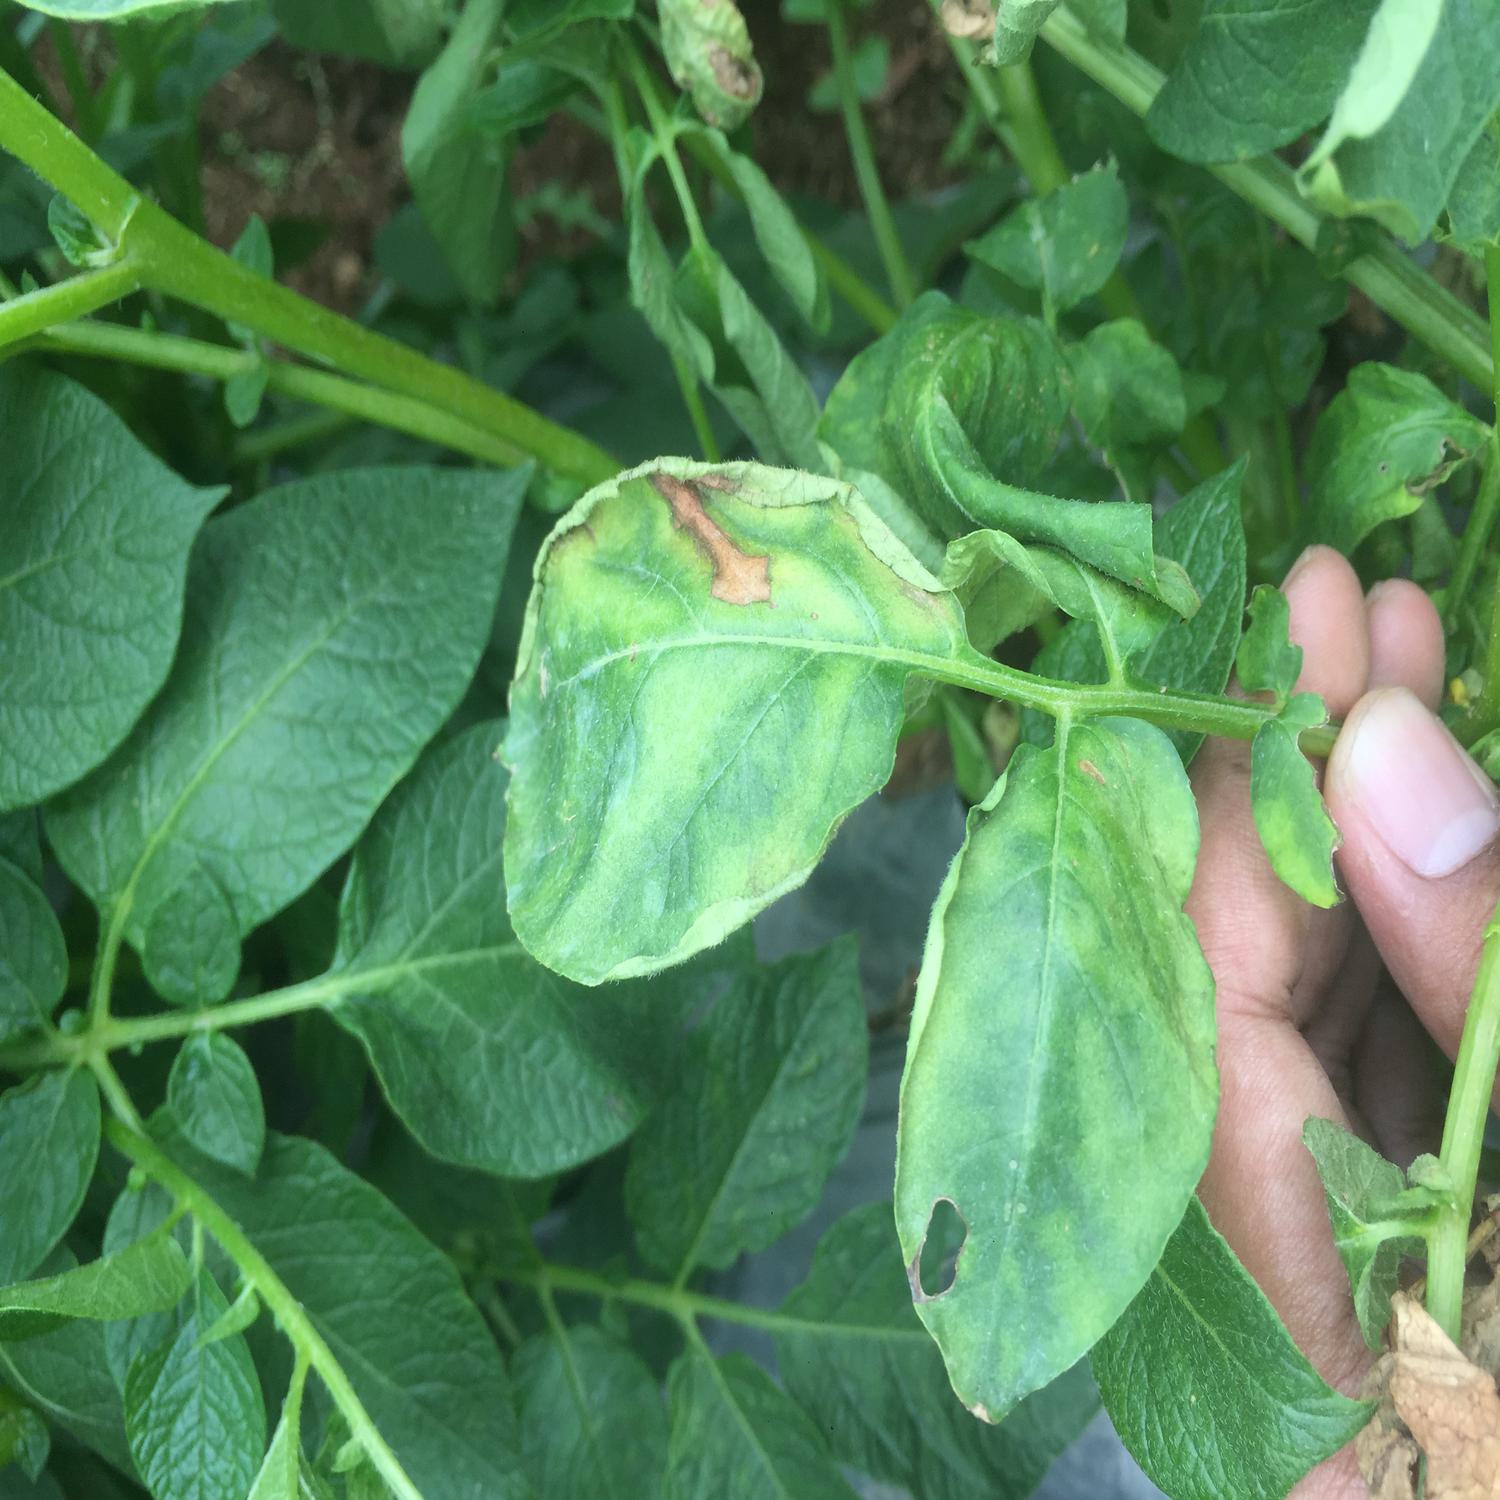
Label: Virus